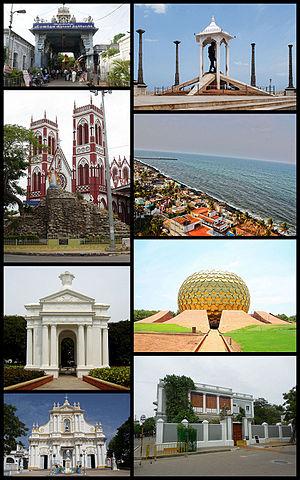
Pondichéry ou Puducherry est une ville du Sud-Est de l'Inde, capitale du territoire de Pondichéry et principale ville du district de Pondichéry, enclavée au Tamil Nadu.